Ichibataguchi Station

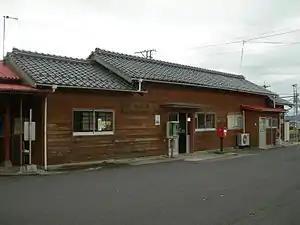
Ichibataguchi Station, March 2009

is a passenger railway station located in the city of Izumo, Shimane Prefecture, Japan. It is operated by the private transportation company, Ichibata Electric Railway.